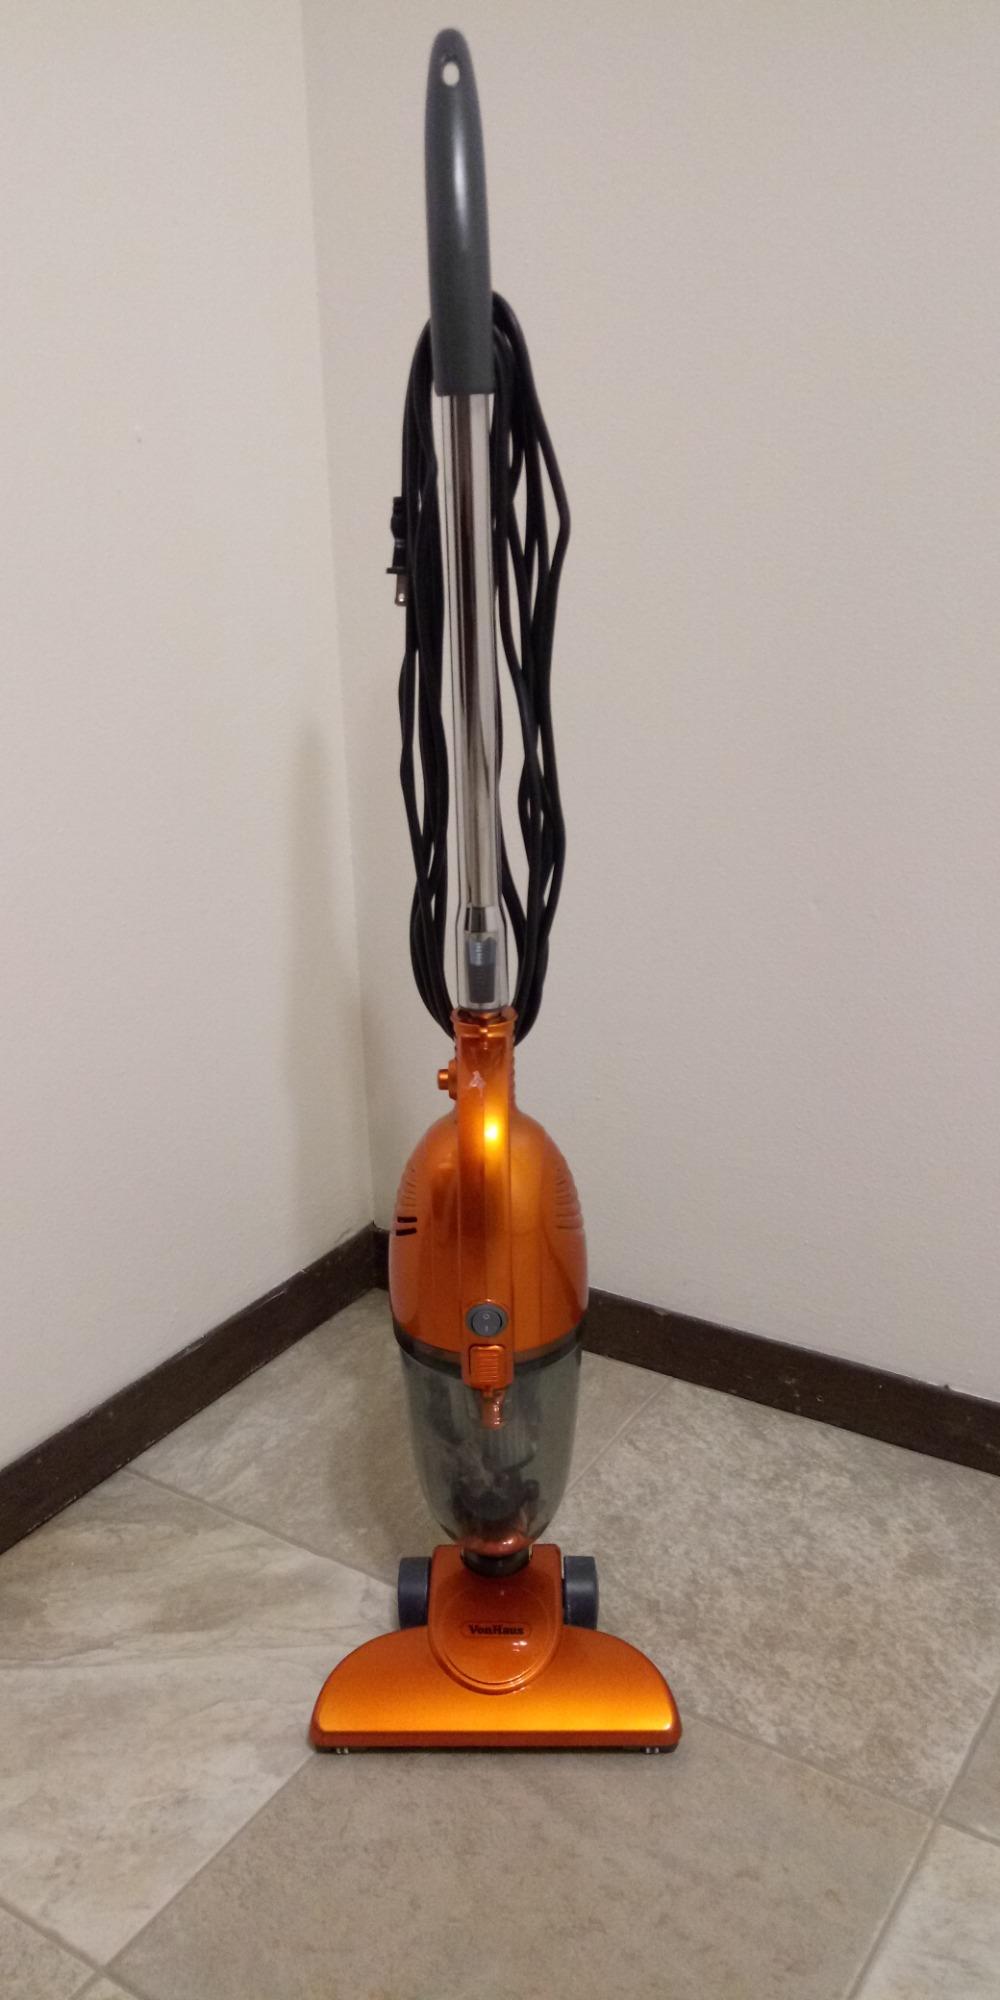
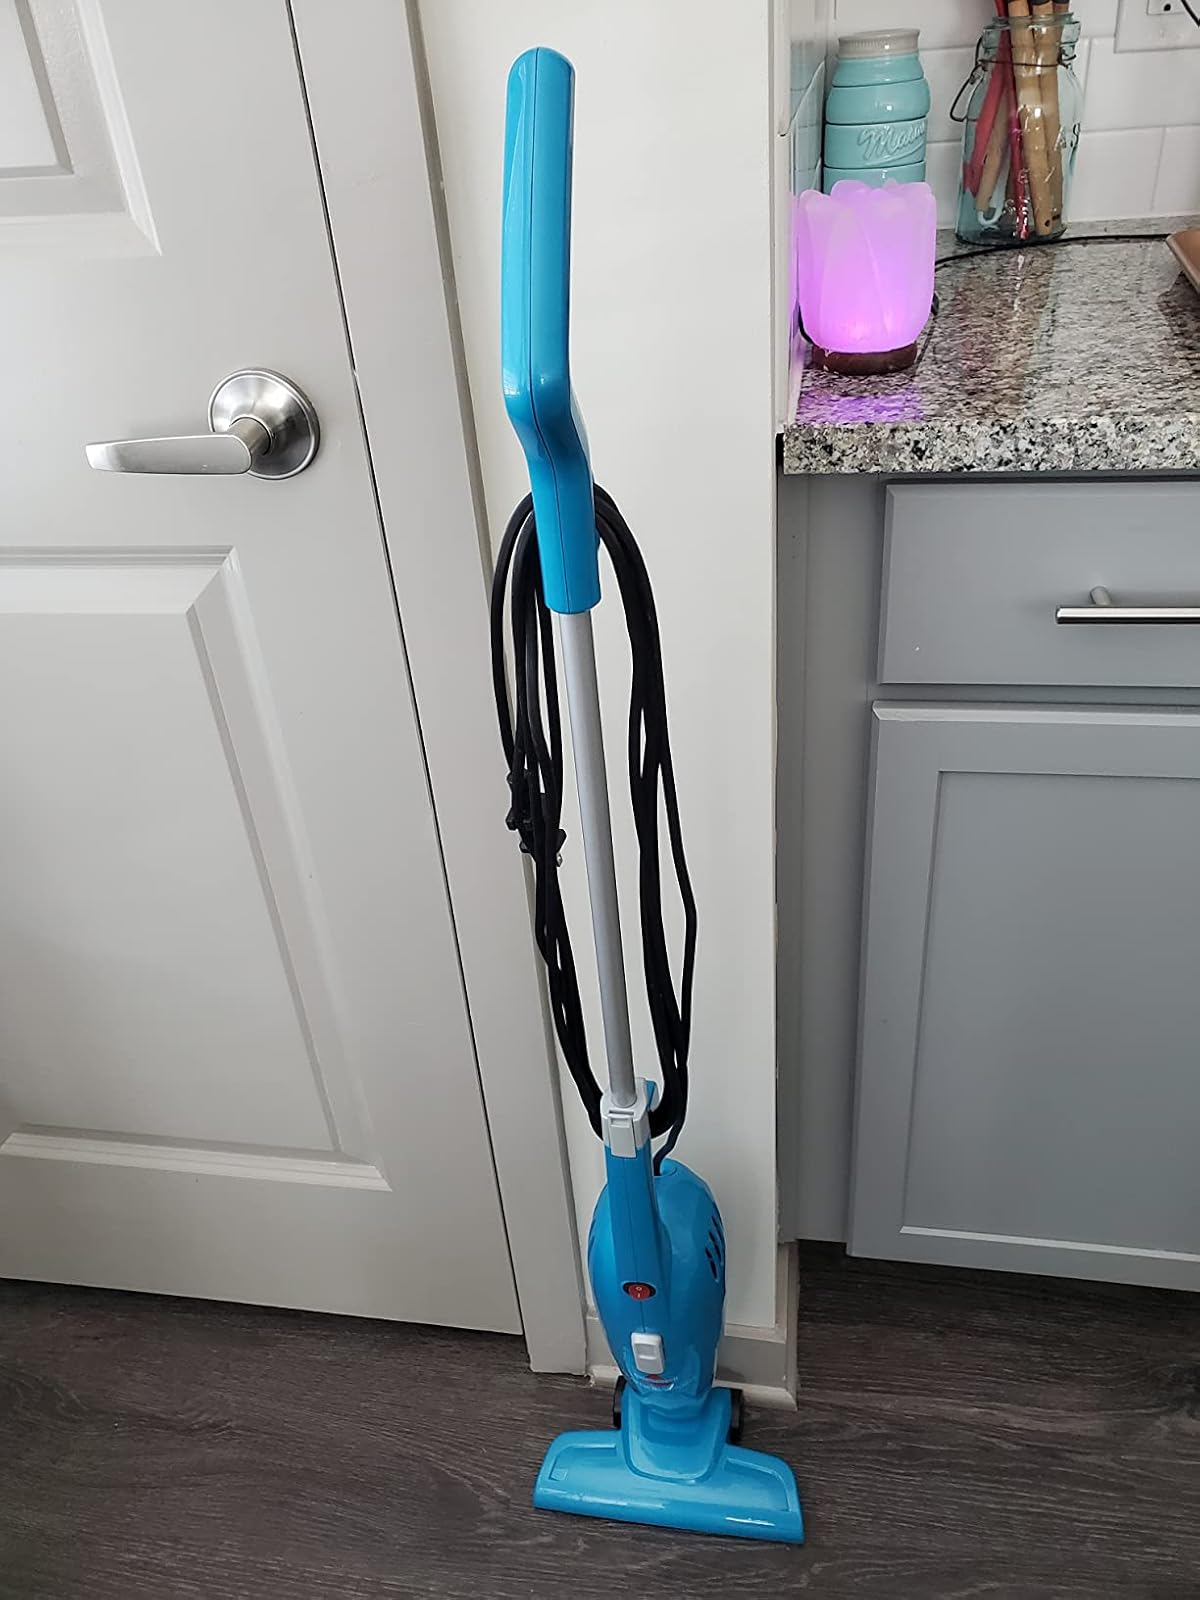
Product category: items_vacuum
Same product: no